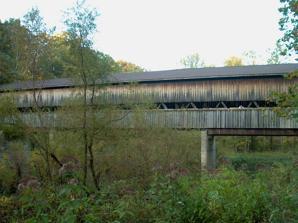
Building: Middle Road Covered Bridge
Country: United States of America
Year built: 1868
Bridge in Ohio, United States Middle Road Bridge Coordinates 41°54′07″N 80°32′49″W / 41.90194°N 80.54694°W / 41.90194; -80.54694 Locale Ashtabula County, Ohio, United States Characteristics Design single span, Howe truss Total length 136 feet (41.5 m) History Construction start 1868 Location Middle Road Bridge is a covered bridge spanning Conneaut Creek in Conneaut , Ashtabula County, Ohio , United States .  The bridge, one of currently 16 drivable bridges in the county, is a single span Howe truss design. Built in 1868, it was reconstructed in 1984 with the help of three volunteers and four college students. The bridge’s WGCB number is 35-04-06, and it is located approximately 3.2 mi (5.1 km) south of downtown Conneaut. It is 136 feet (41.5 m) long. The bridge runs from the Northwest to the Southeast. Gallery View of bridge - Southeast side View of Northwest approach See also List of Ashtabula County covered bridges References